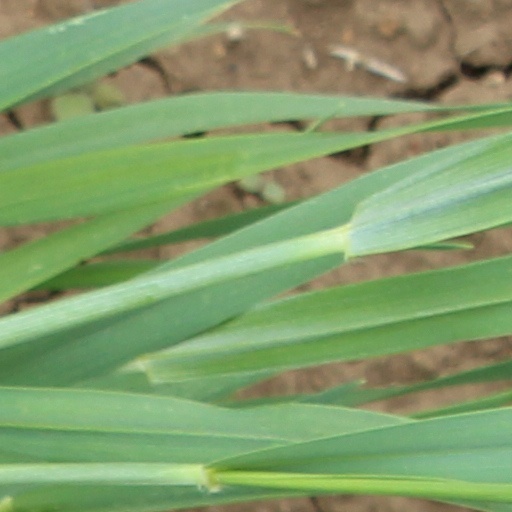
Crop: wheat